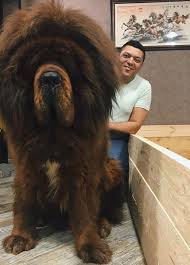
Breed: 205-n000030-Tibetan_mastiff